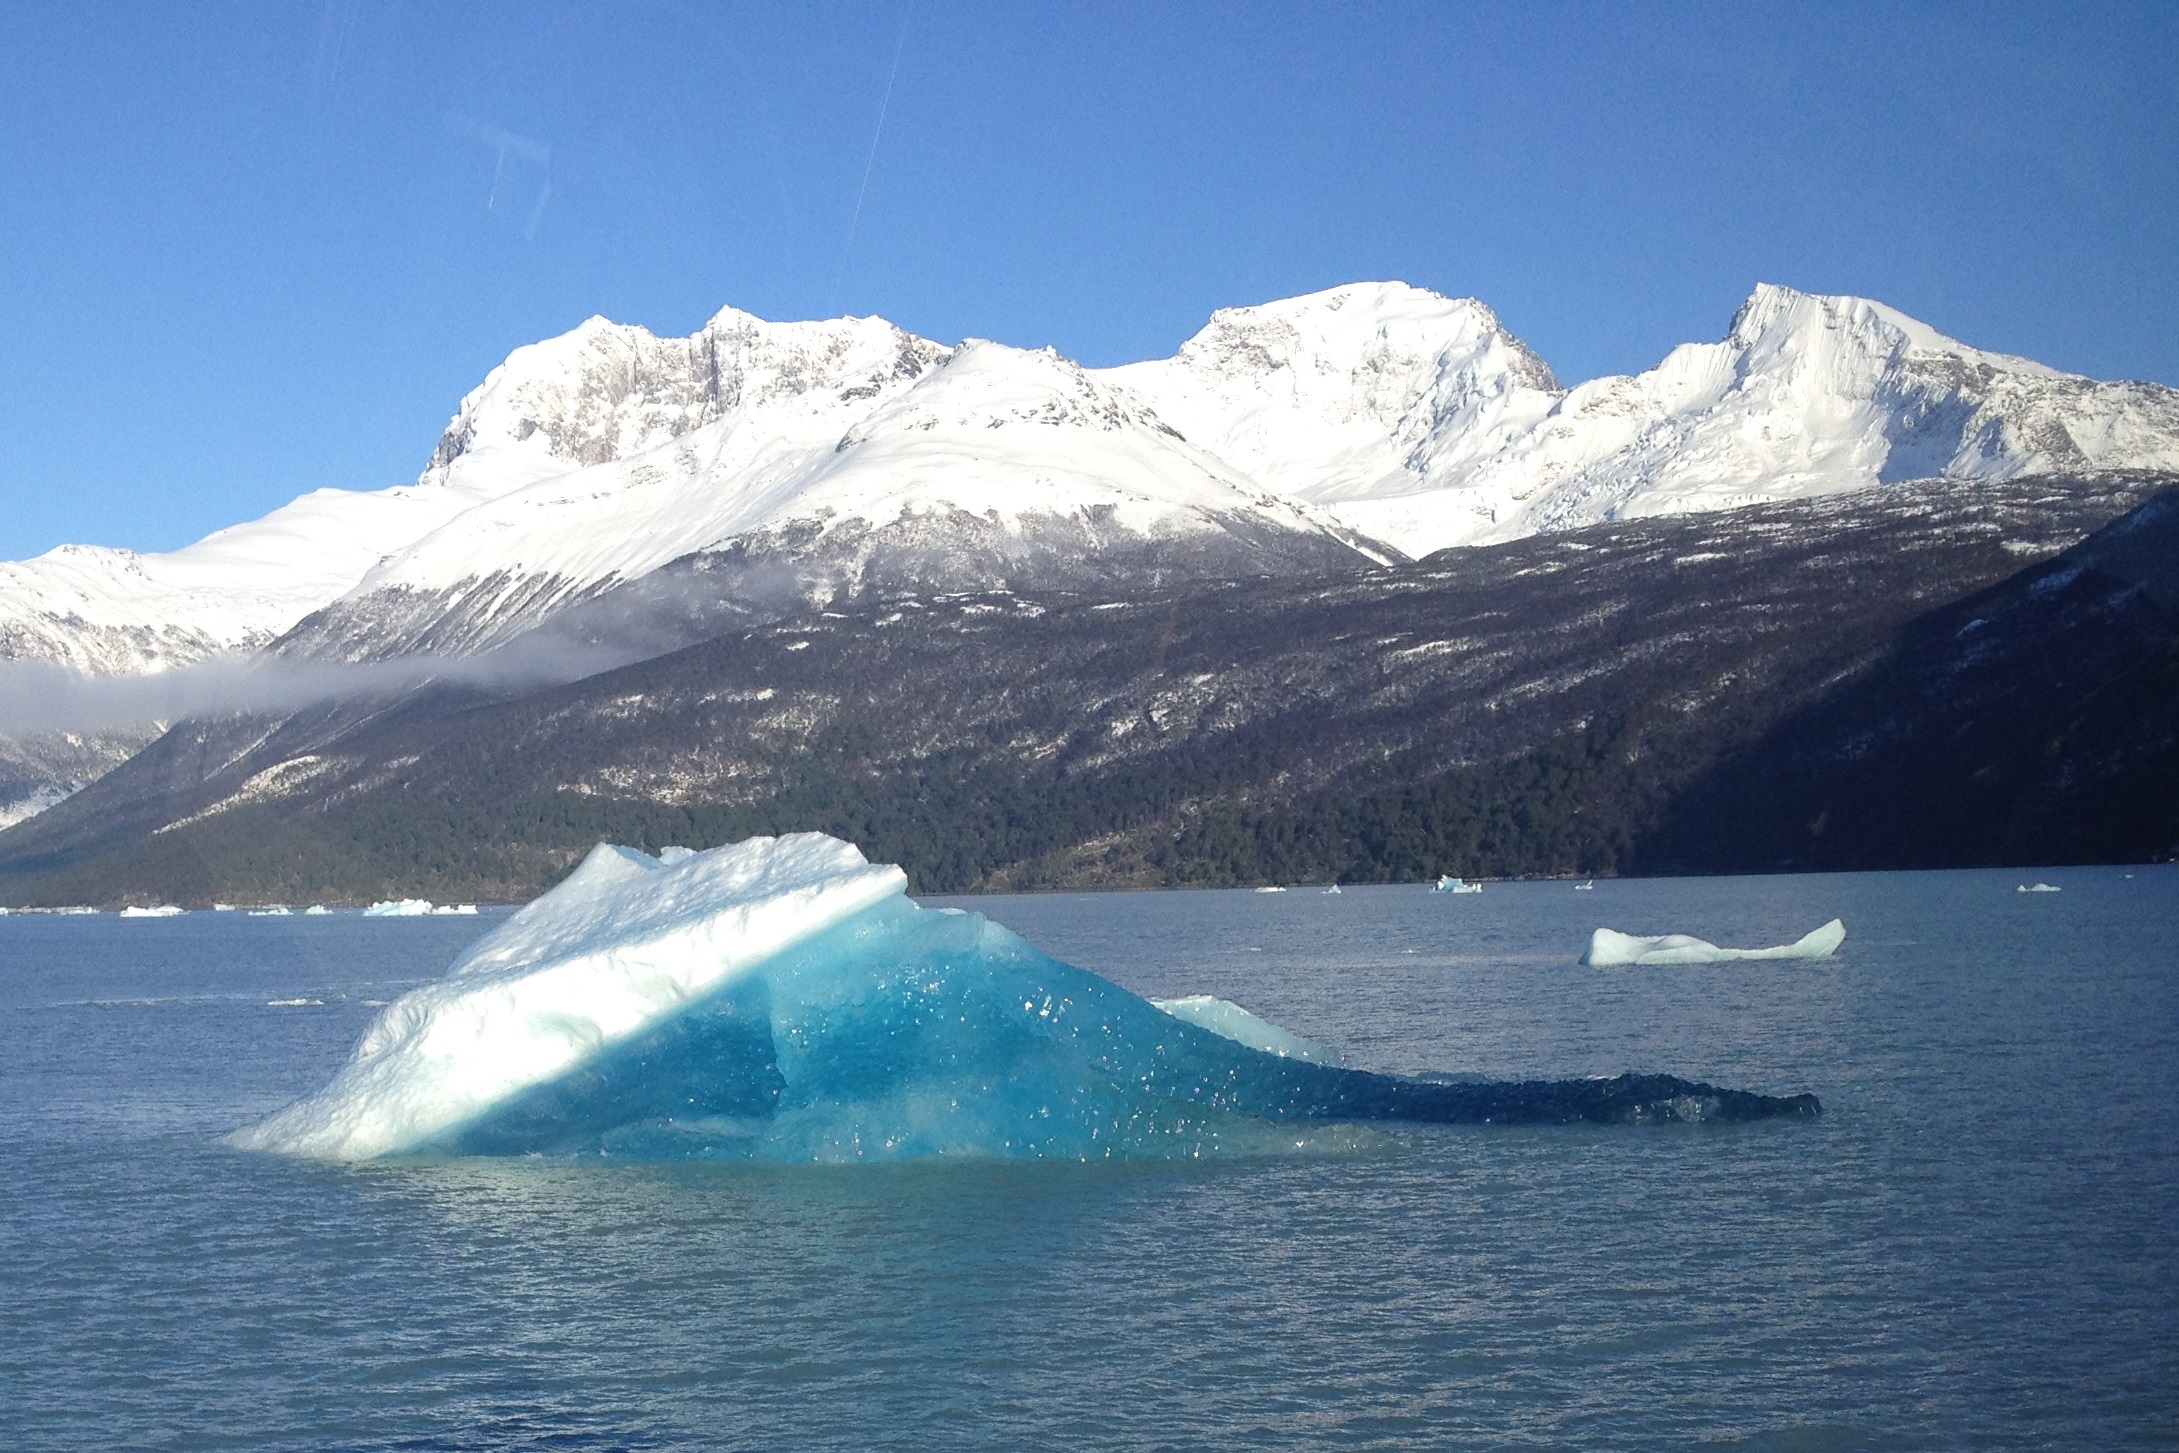
mountain range, ice, glacier, fjord, arctic, iceberg, landscapes, arctic ocean, southern argentina, geographical feature, glacial landform, geological phenomenon, ice cap, sea ice, polar ice cap